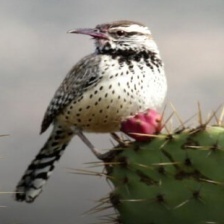
Species: CACTUS WREN
Scientific name: CAMPYLORHYNCHUS BRUNNEICAPILLUS